Power Rangers: Legacy Wars

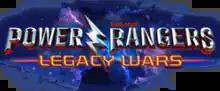

Power Rangers: Legacy Wars is a fighting video game based on the 2017 film "Power Rangers", created by San Franciscobased game developer nWay with characters from the movie and the TV show. The game was featured on Amazon, Apple's AppStore and Google Play Store. The game has been downloaded more than 50 million times.